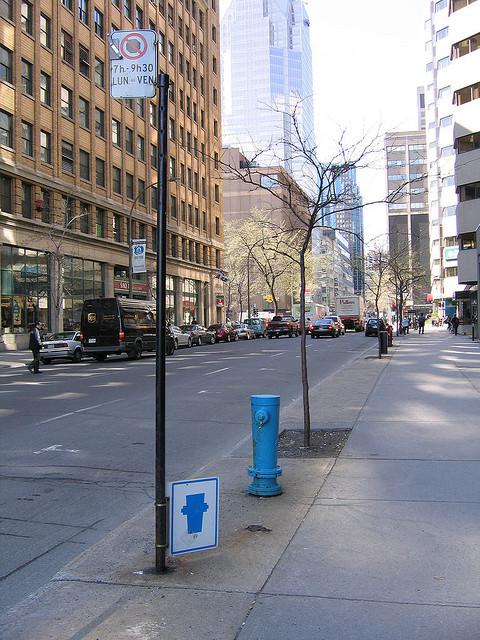
A post with a sign of a picture of a blue hydrant next to a blue hydrant.